2018 World Lacrosse Championship

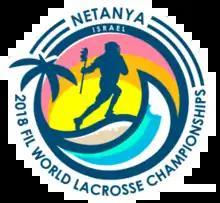

The 2018 World Lacrosse Championship was the 13th edition of the international men's field lacrosse tournament for national teams organized by the Federation of International Lacrosse (FIL). As many as 50 countries were expected to compete in the tournament; with the official total coming in at 46, which made the 2018 WLC the largest of all-time. The games were held in Netanya, Israel, on 12–21 July 2018. The United States won the tournament, its 10th championship in the history of the event.